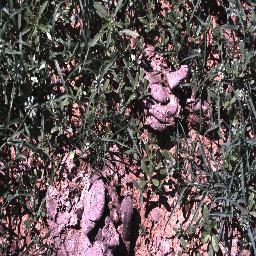
Label: negative